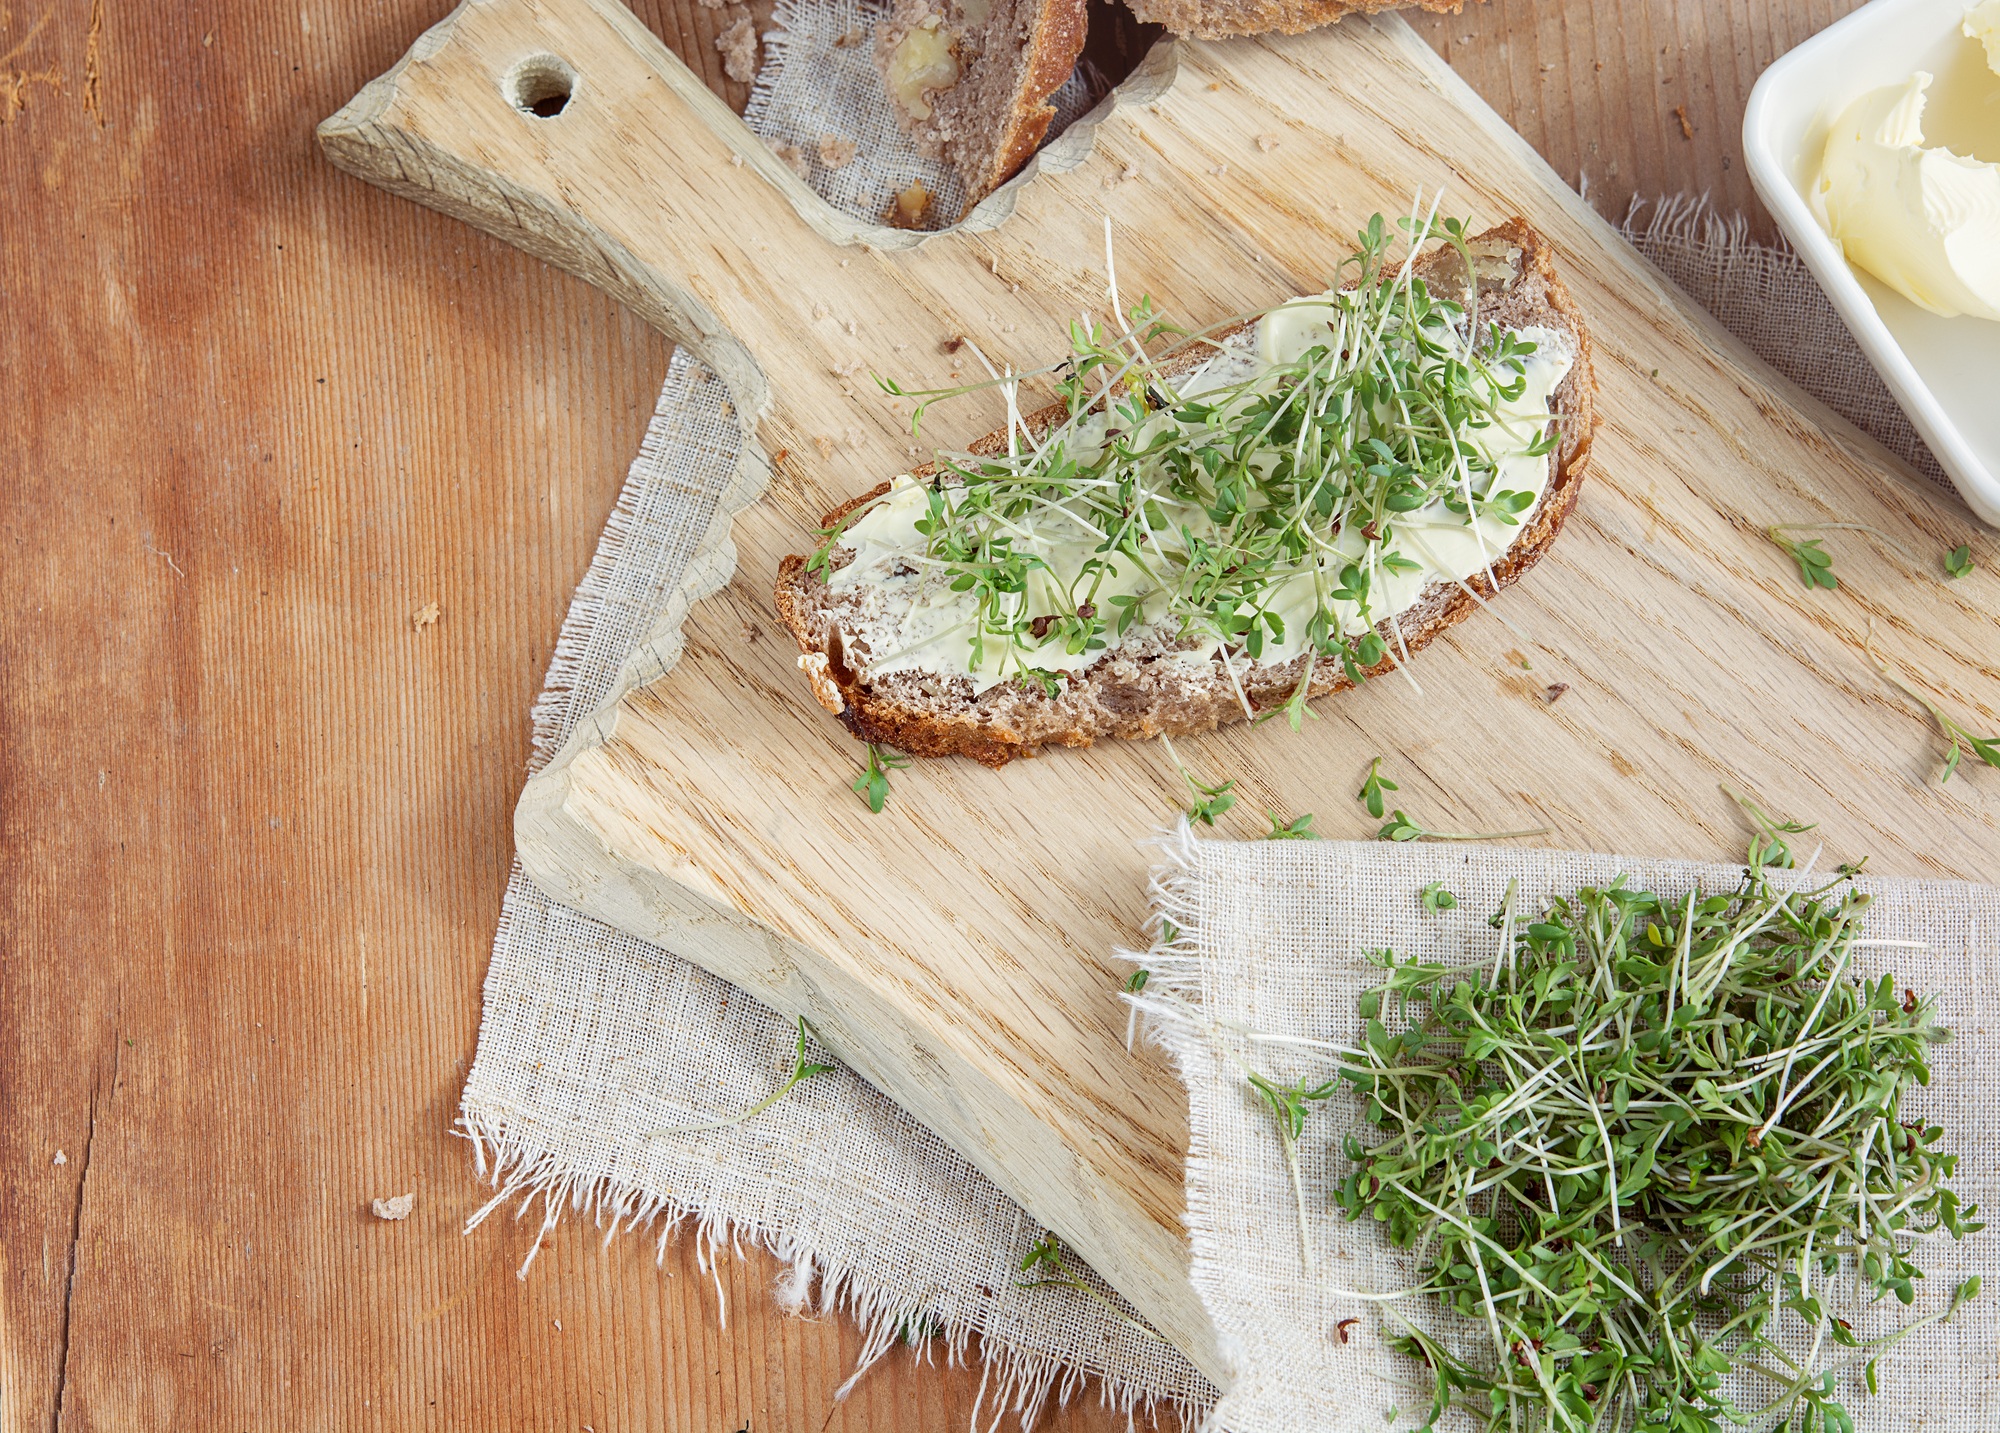
plant, dish, food, green, herb, produce, vegetable, close, bread, nutrition, cutting board, text freedom, cress, wooden board, flowering plant, land love, bread covering, bread and butter, cress bread, grass family, land plant